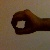
The image shows a hand gesture representing the number 0 in Indian Sign Language.